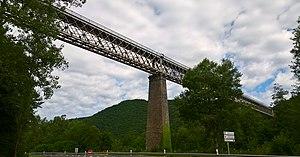
Viaduc de la Sumène This building is inscrit au titre des Monuments Historiques. It is indexed in the Base Mérimée, a database of architectural heritage maintained by the French Ministry of Culture,
Cet article recense les monuments historiques du département du Cantal, en France.
Bassignac est une commune française, située dans le département du Cantal en région Auvergne-Rhône-Alpes.
Méallet est une commune française située dans le département du Cantal, en région Auvergne-Rhône-Alpes.